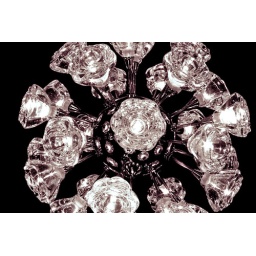
I love the lamps in our new house :)